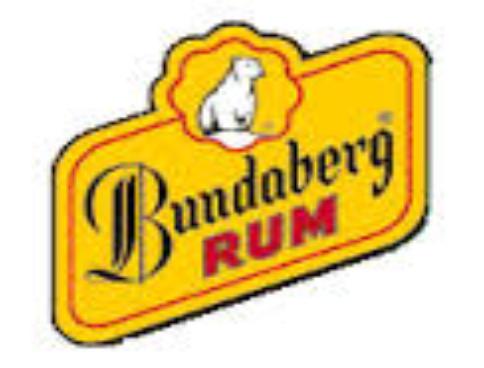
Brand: Bundaberg
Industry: Food